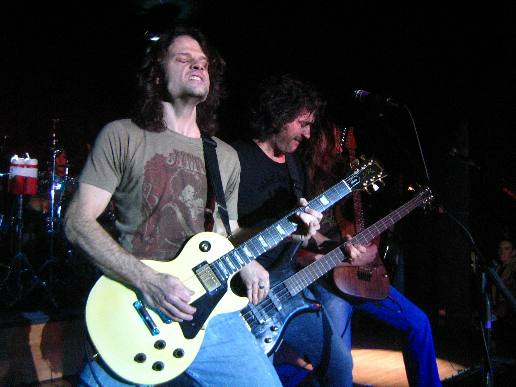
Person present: Yes